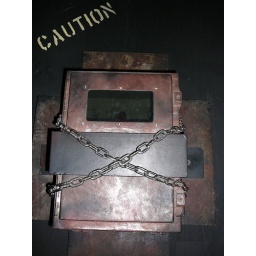
eric liked this. you cant see in the photo, but there was a tiny cross in the window of the box